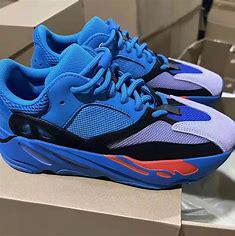
Brand: Adidas
Model: Yeezy Boost 700